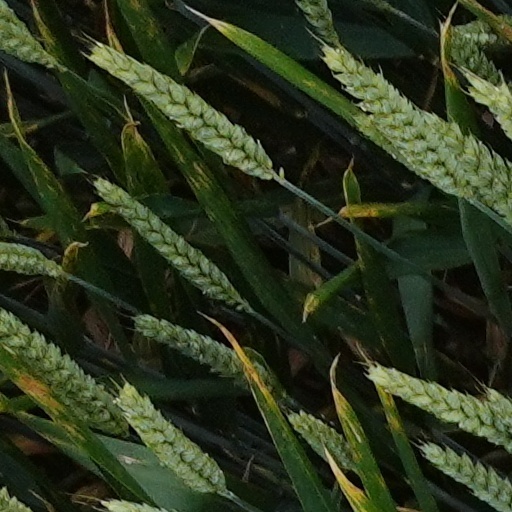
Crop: wheat